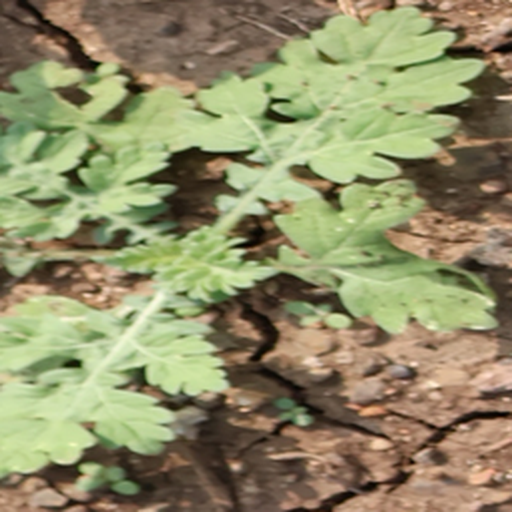
Weed species: Gajar_gavat_(Parthenium hysterophorus)